Light in painting

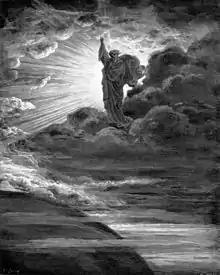

The temporal dimension began to gain relevance in the 17th century, when artists such as Claude Lorrain and Salvator Rosa began to detach landscape painting from a narrative context and to produce works in which the protagonist was nature, with the only variations being the time of day or the season of the year. This new conception developed with 18th-century Vedutism and 19th-century Romantic landscape, and culminated with Impressionism.